Ceratothoa oestroides

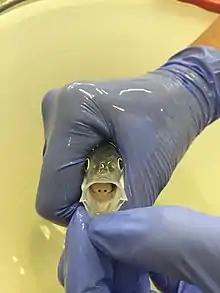
Fig 1: Adult female "Ceratothoa oestroides" settled in the buccal cavity of the juvenile European sea bass ("Dicentrarchus labrax").

marsupium, where offspring pass through different pullus stages until they are released from the marsupium as free swimming manca, ready for infecting fish hosts. "C. oestroides" is one of the most devastating ectoparasites in Mediterranean aquaculture, with an unequal distribution along different geographical areas